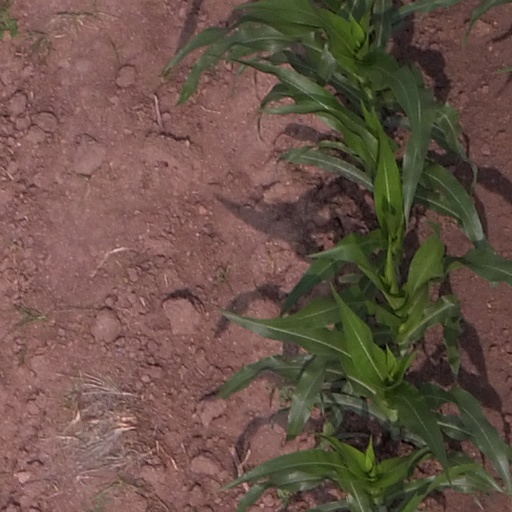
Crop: maize; corn